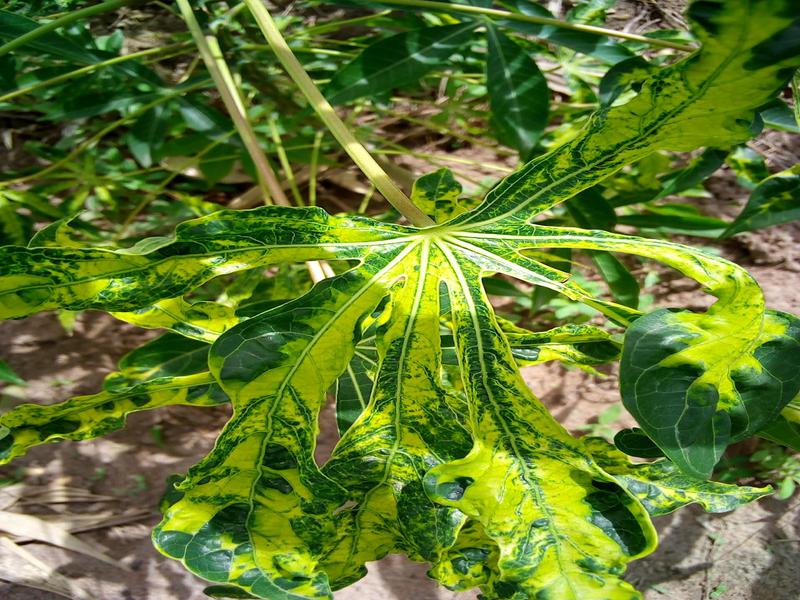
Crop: cassava
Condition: mosaic_disease